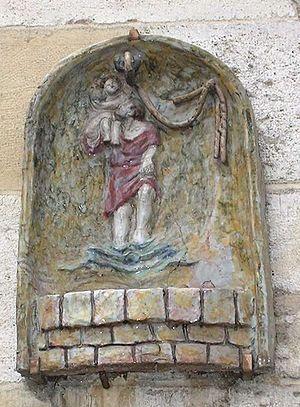
Date
Christophe de Lycie, plus connu comme saint Christophe, est un saint du christianisme ; il est considéré comme le patron des voyageurs.